Compositing manager

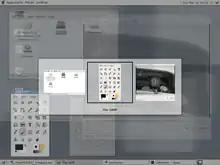
Basic window switching in Xgl

Windows with similar names and icons tend to cause confusion, especially when their title bars overlap; the position of every such window on the taskbar has to be memorized. When there are many open windows in this manner, the user often has to resort to trial and error—clicking each taskbar button one-by-one—before proceeding. Window switching allows one to quickly preview several windows at once by temporarily rearranging them against a decorative background. After a selection is made, the windows are then restored to their original arrangement.